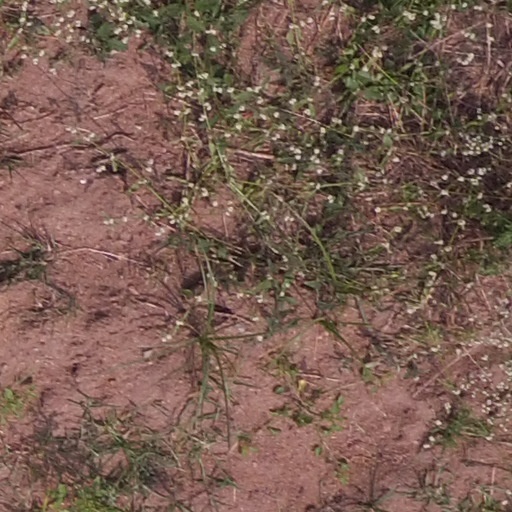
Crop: maize; corn